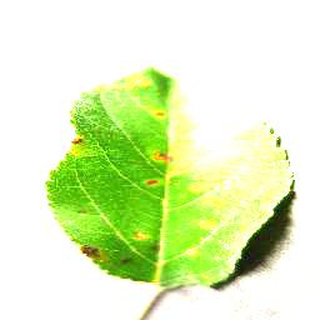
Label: apple_cedar_apple_rust